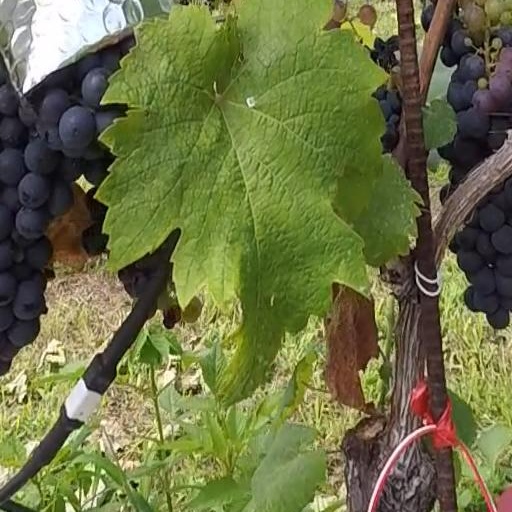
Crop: grape